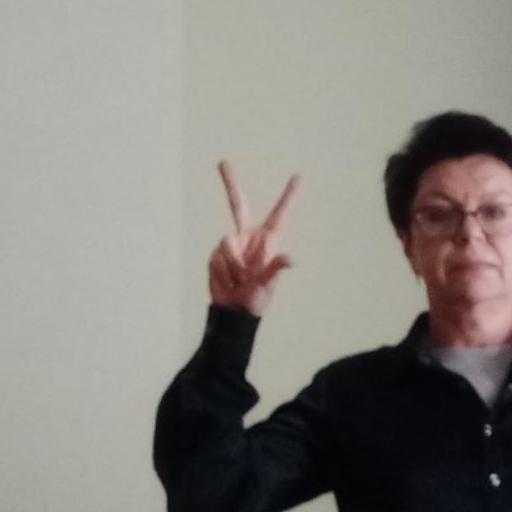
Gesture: three2